Andrew J. Morrison School

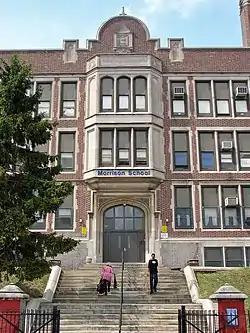
Andrew J. Morrison School, September 2010

Andrew J. Morrison School is a historic school located in the Olney neighborhood of Philadelphia, Pennsylvania. It functions as a K–8 school under the School District of Philadelphia. The building was designed by Irwin T. Catharine and built in 1922–1924. It is a three-story, red brick building on a raised basement in a Late Gothic Revival / Tudor Revival-style. It features carved stone decorative panels and a projecting two-story stone bay.